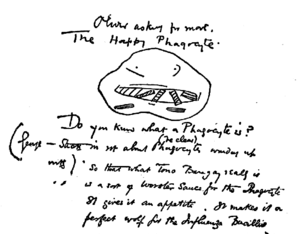
Scan d'un dessin de H. G. Wells publié dans le livre Tono-Bungay